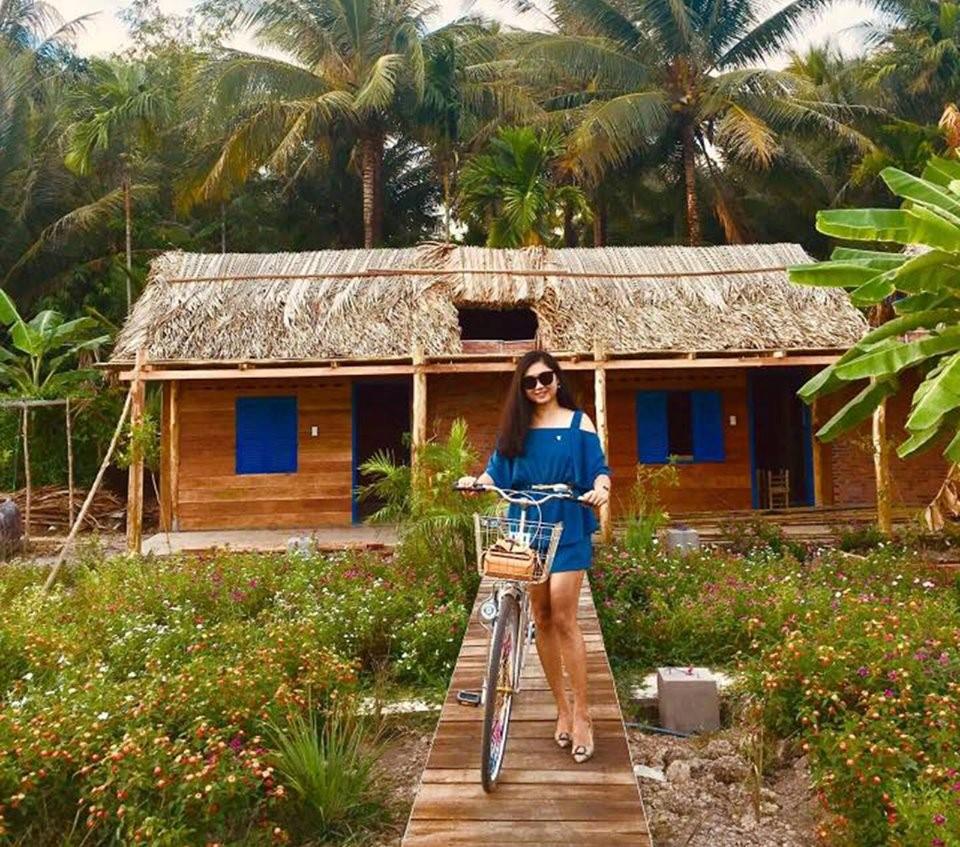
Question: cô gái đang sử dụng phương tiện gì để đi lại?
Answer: xe đạp